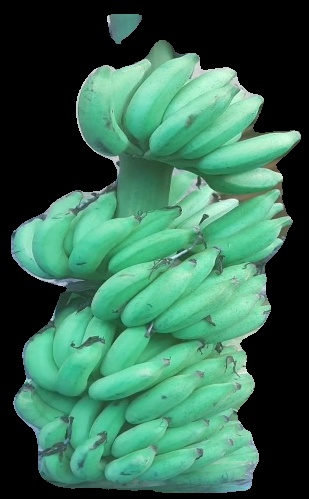
Variety: elakki-bale
Grade: grade2